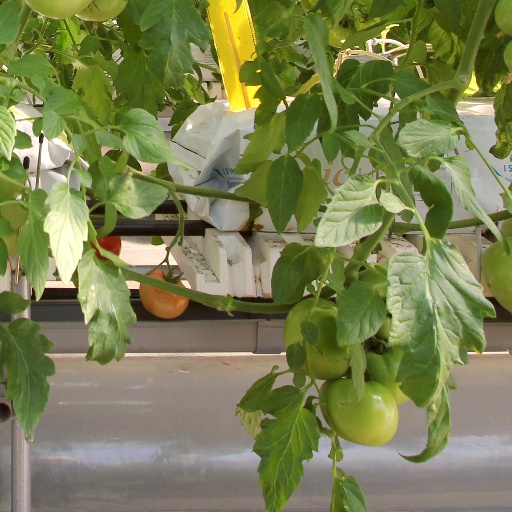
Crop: tomato